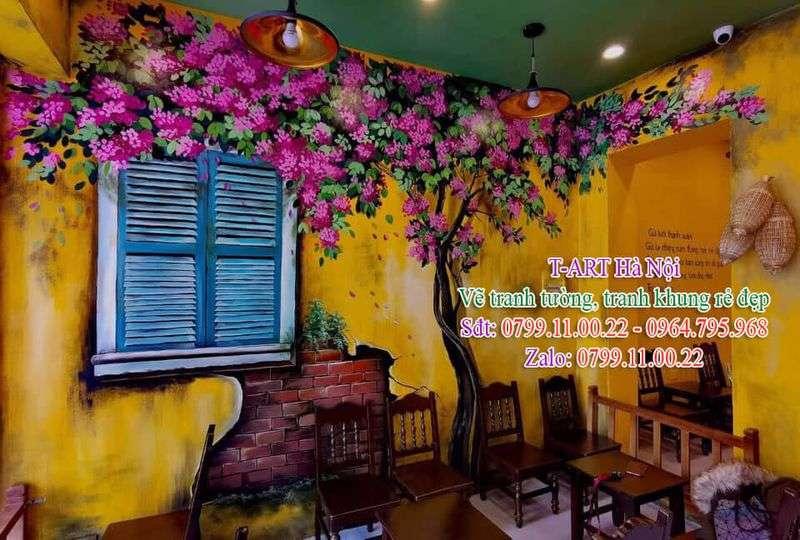
có một bức tường tranh ở phía sau những chiếc ghế gỗ